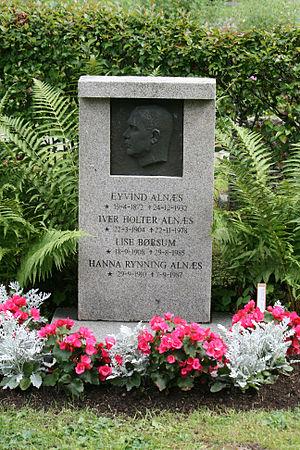
Milly Elise "Lise" Børsum est une membre de la résistance norvégienne pendant la Seconde Guerre mondiale, une survivante du camp de concentration de Ravensbrück, et est connue pour ses écrits et son travail après la guerre.